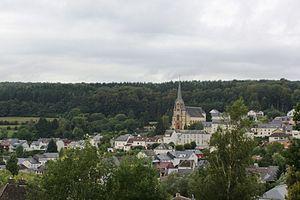
Le village luxembourgeois d'Eischen Lëtzebuergesch: Äischen